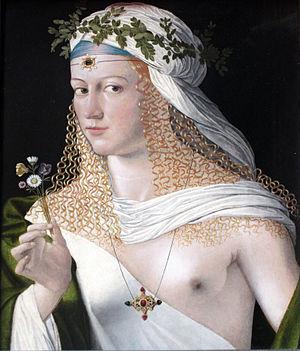
Lucrèce Borgia, née à Subiaco le 18 avril 1480 et morte à Ferrare le 24 juin 1519, est la fille naturelle du cardinal valencien Roderic Borgia. Elle a marqué son époque comme protectrice des arts et des lettres. La tendance des historiens d'aujourd'hui serait plutôt de réhabiliter la mémoire de Lucrèce Borgia et de la famille Borgia, dont la « légende noire » a été véhiculée dès le XVIᵉ siècle par l'Église et popularisée par la pièce de théâtre Lucrèce Borgia de Victor Hugo.